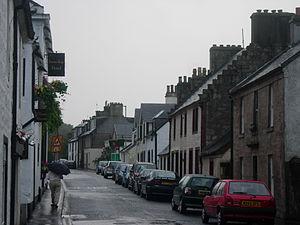
Inverkip est une ville et une paroisse civile d'Écosse, située dans le council area d'Inverclyde et dans la région de lieutenance du Renfrewshire.